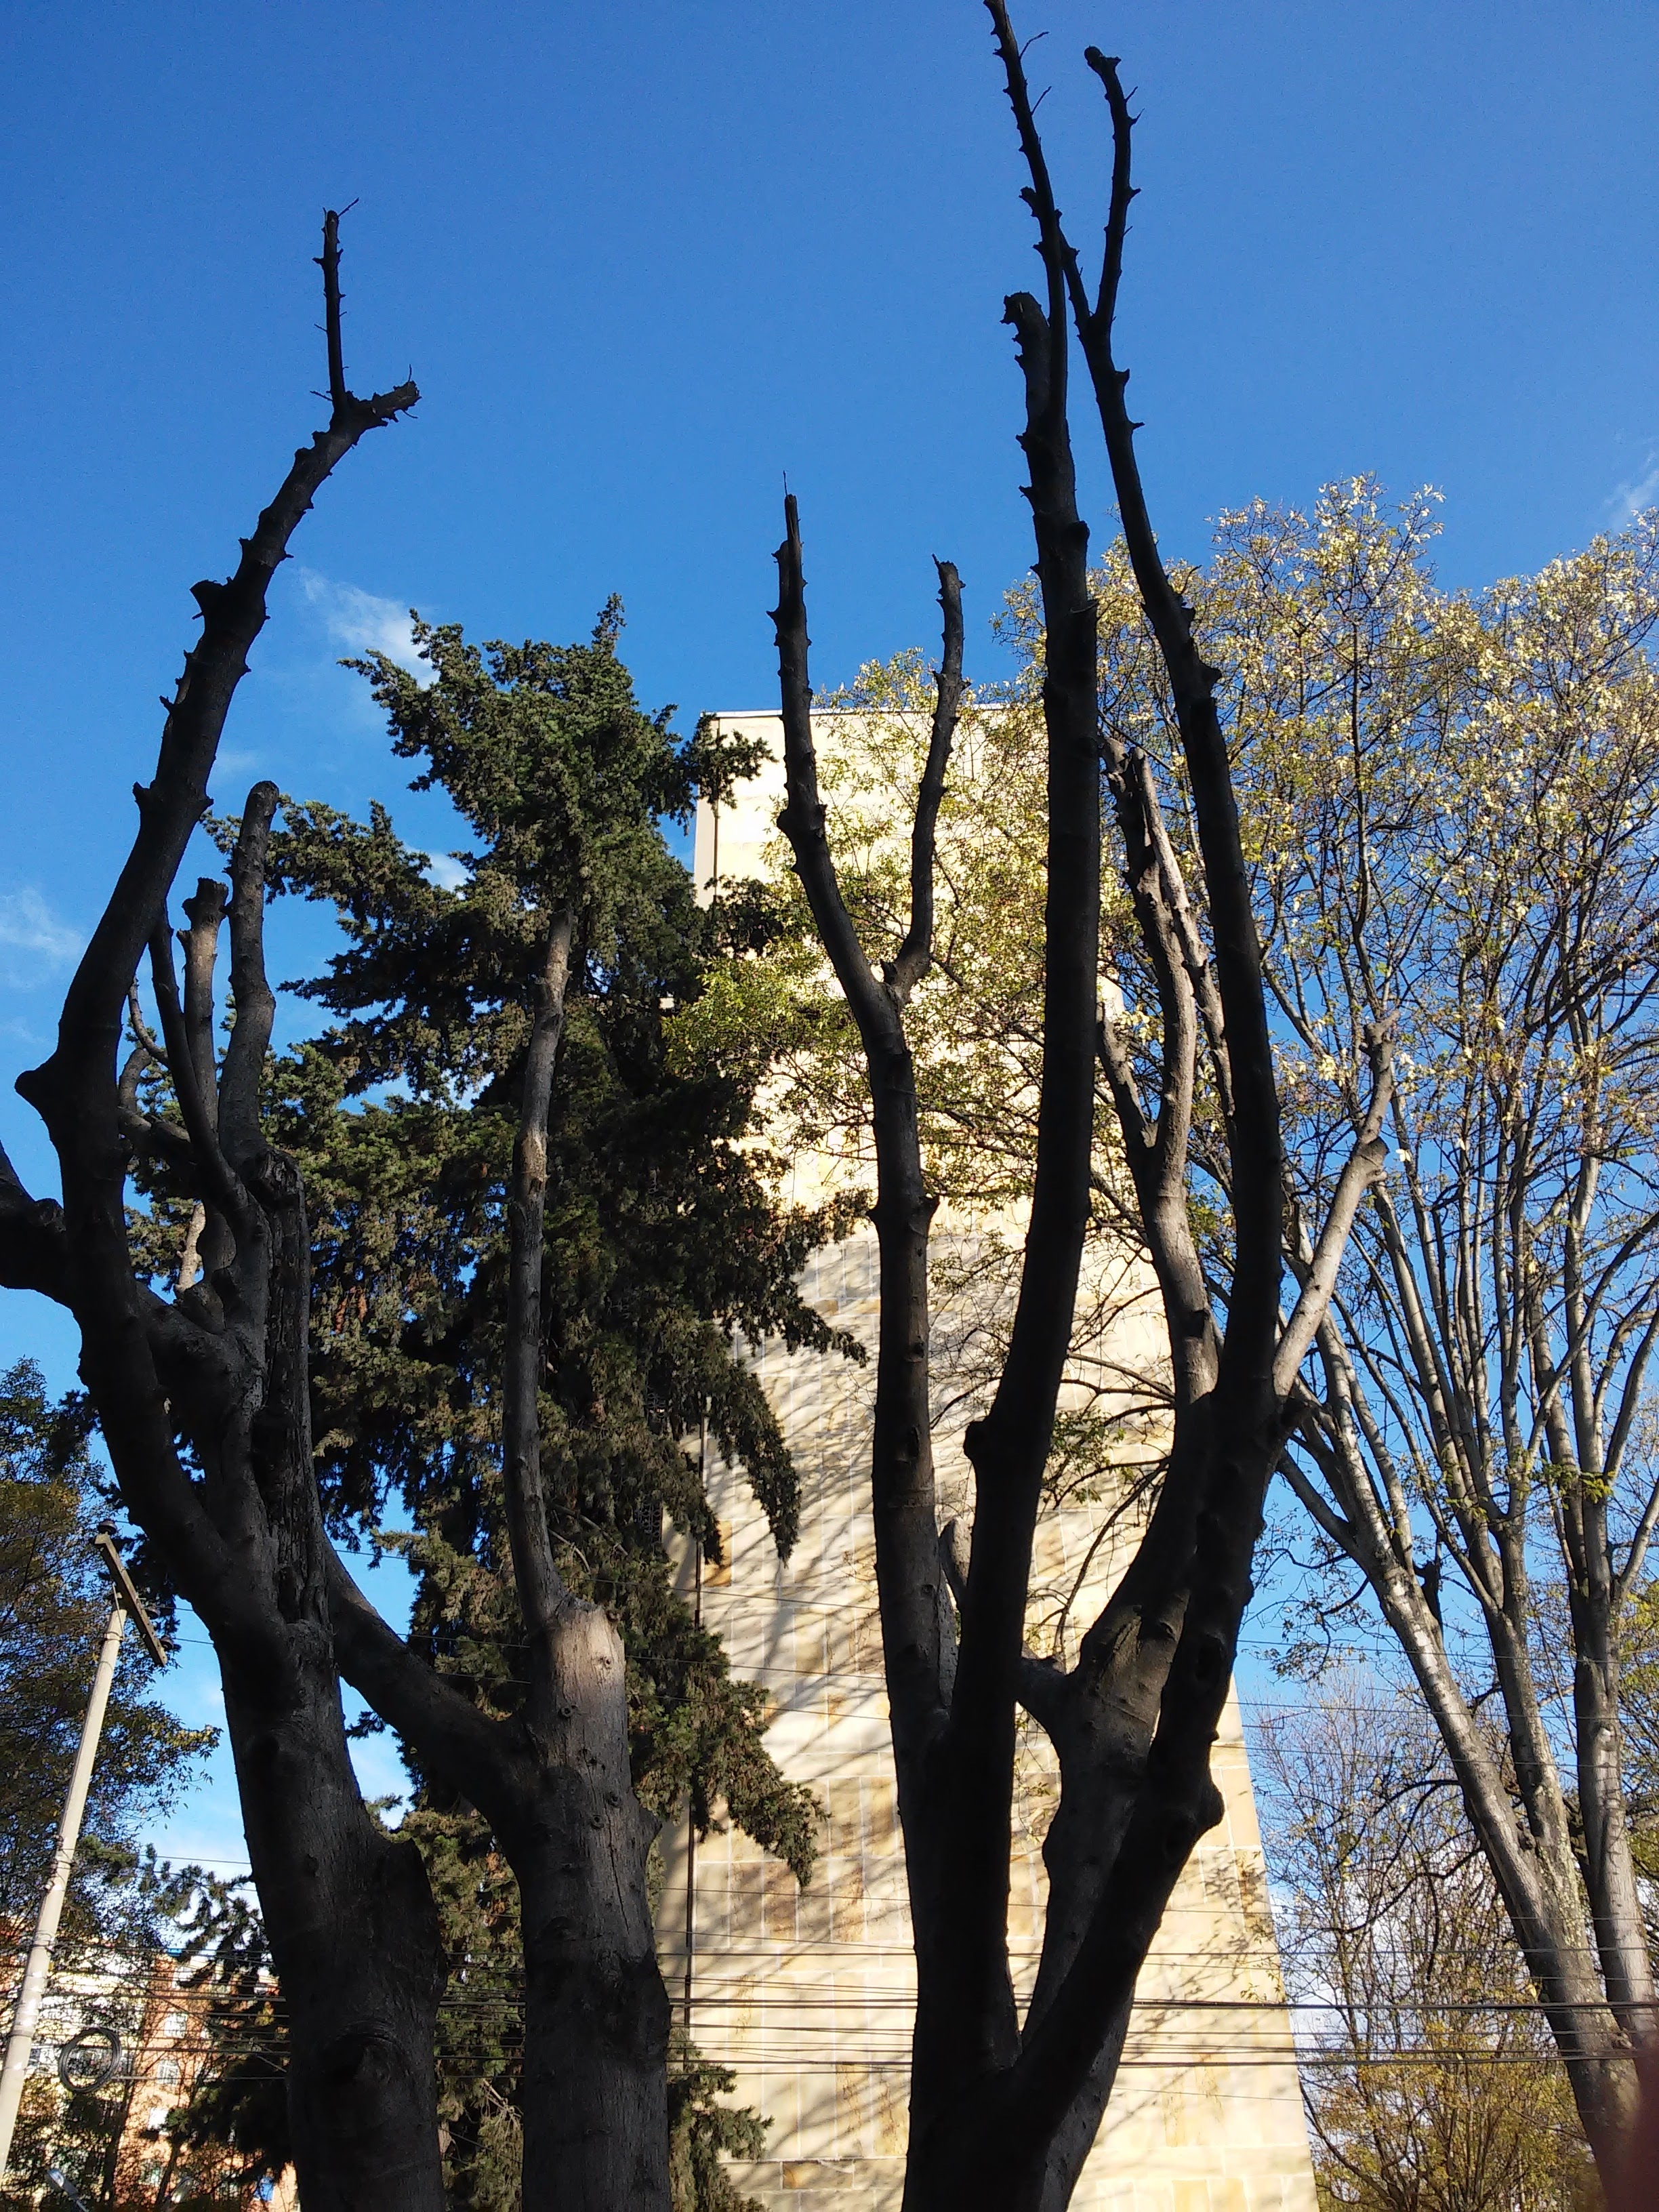
tree, nature, forest, branch, snow, winter, plant, sunlight, leaf, flower, spring, autumn, botany, flora, season, flowering plant, natural environment, woody plant, land plant